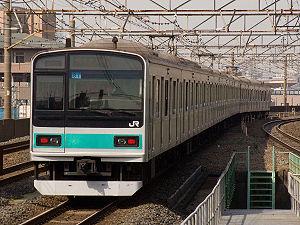
La ligne Chiyoda est une ligne de métro à Tokyo au Japon gérée par la compagnie Tokyo Metro. Elle relie la station de Yoyogi-Uehara à la station de Kita-Ayase. Longue de 24 km, elle traverse Tokyo du sud-ouest au nord-est en passant par les arrondissements de Adachi, Arakawa, Bunkyō, Chiyoda, Minato et Shibuya. Elle est également connue comme ligne 9. Sur les cartes, la ligne est de couleur vert foncé et identifiée par la lettre C. Son symbole est ainsi.
La ligne Jōban est une ligne ferroviaire de la compagnie JR East au Japon. La ligne commence officiellement de la gare de Nippori dans l'arrondissement de Taitō à Tokyo et suit la côte du Pacifique dans les préfectures de Chiba, Ibaraki et Fukushima avant de terminer à Iwanuma dans la préfecture de Miyagi.